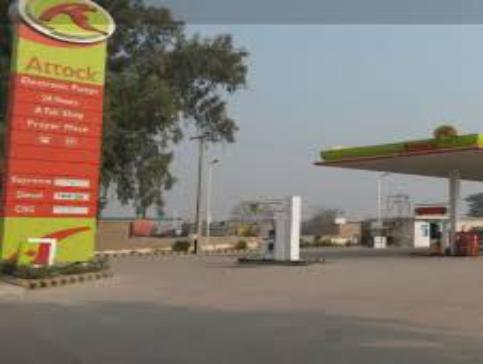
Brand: Attock Petroleum
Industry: Others